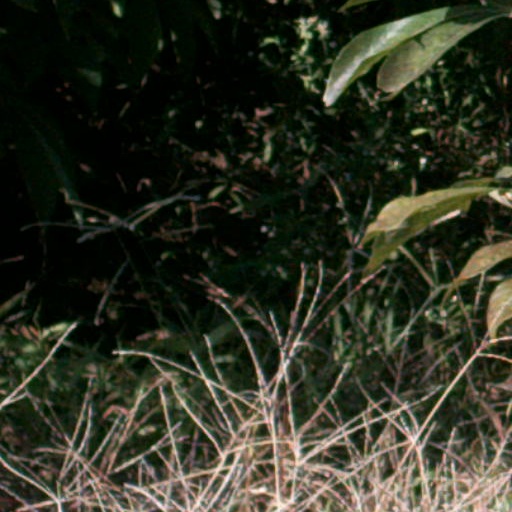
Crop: cassava